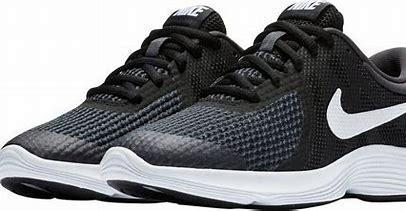
Brand: Nike
Model: Revolution 4